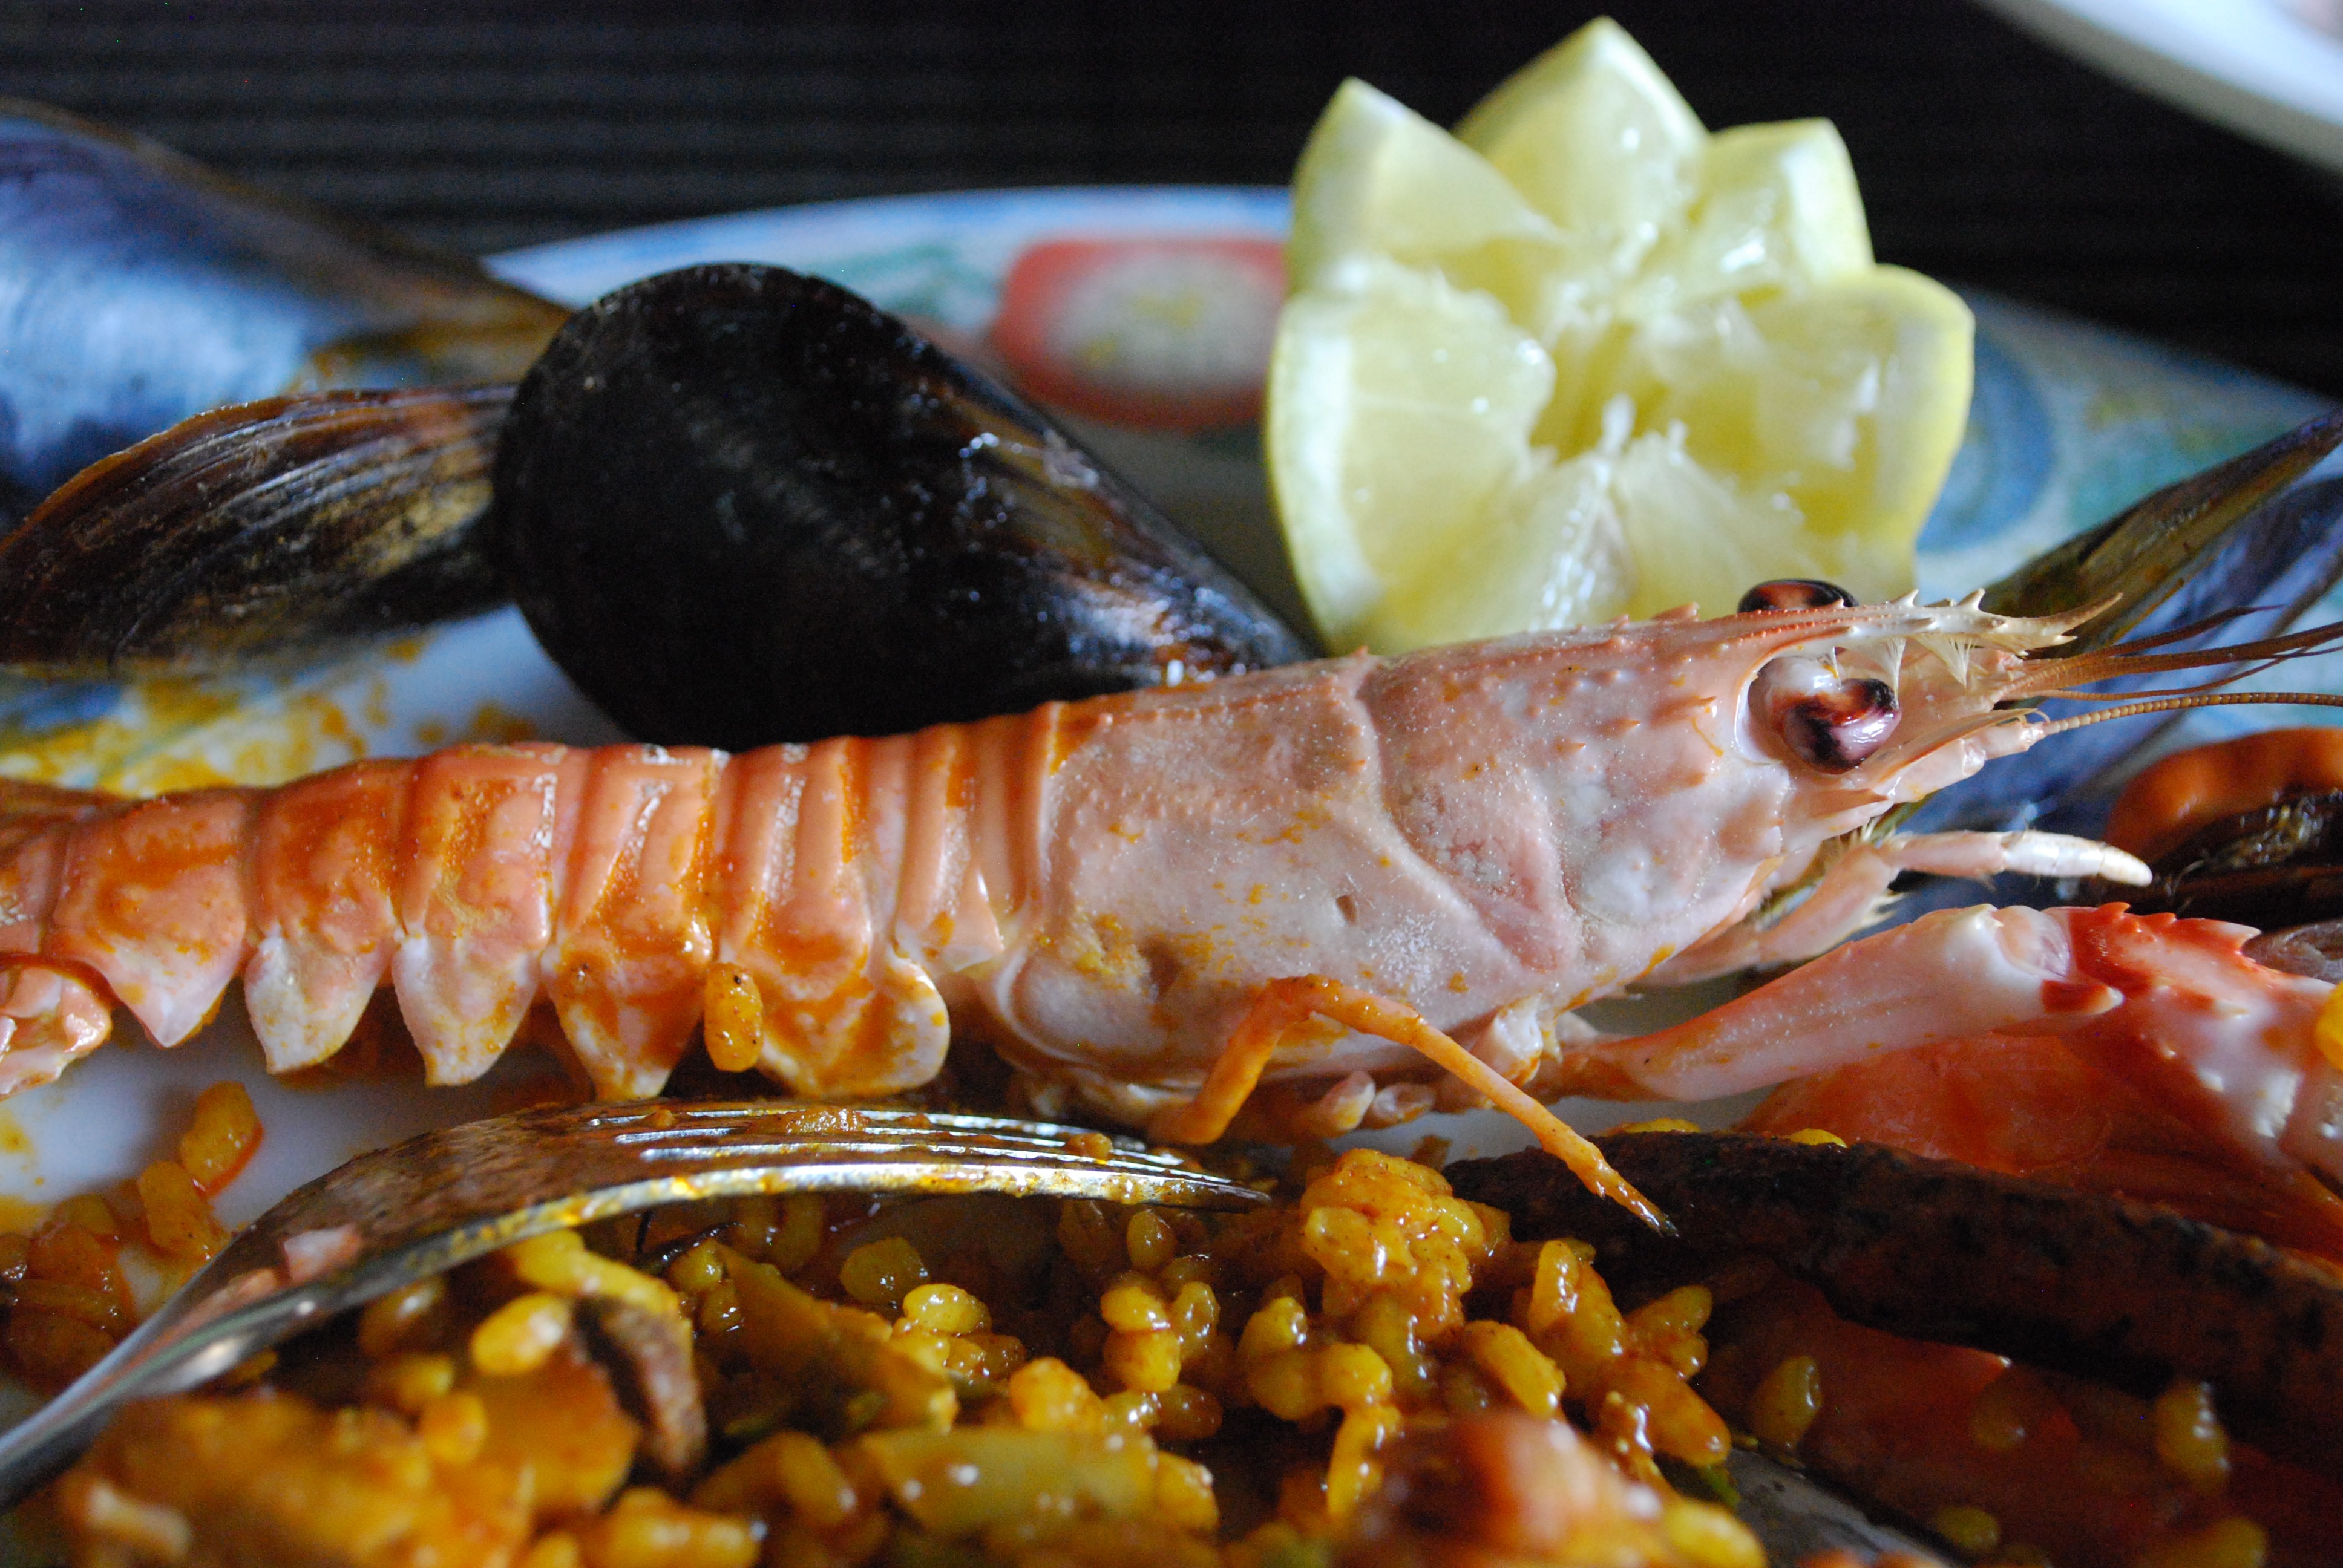
fork, dish, meal, food, seafood, fish, cuisine, lemon, invertebrate, clam, mat, paella, norway lobster, animal source foods, seafood boil